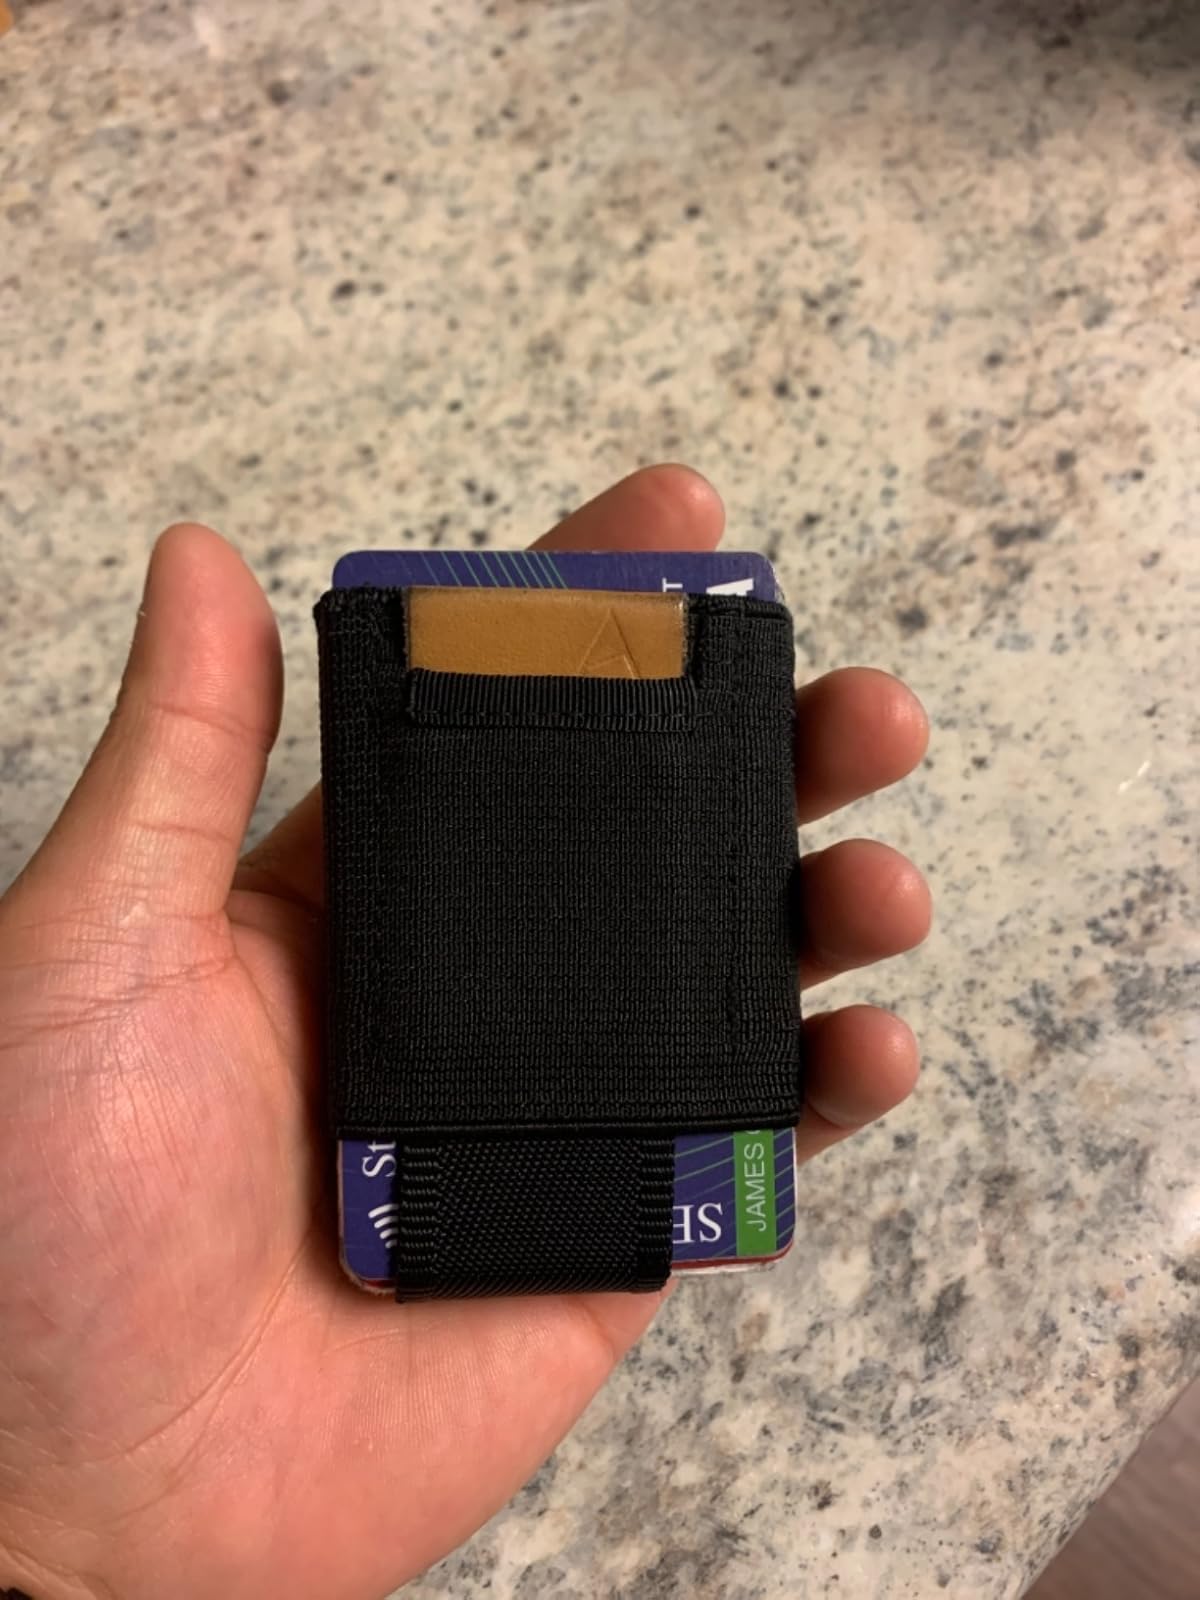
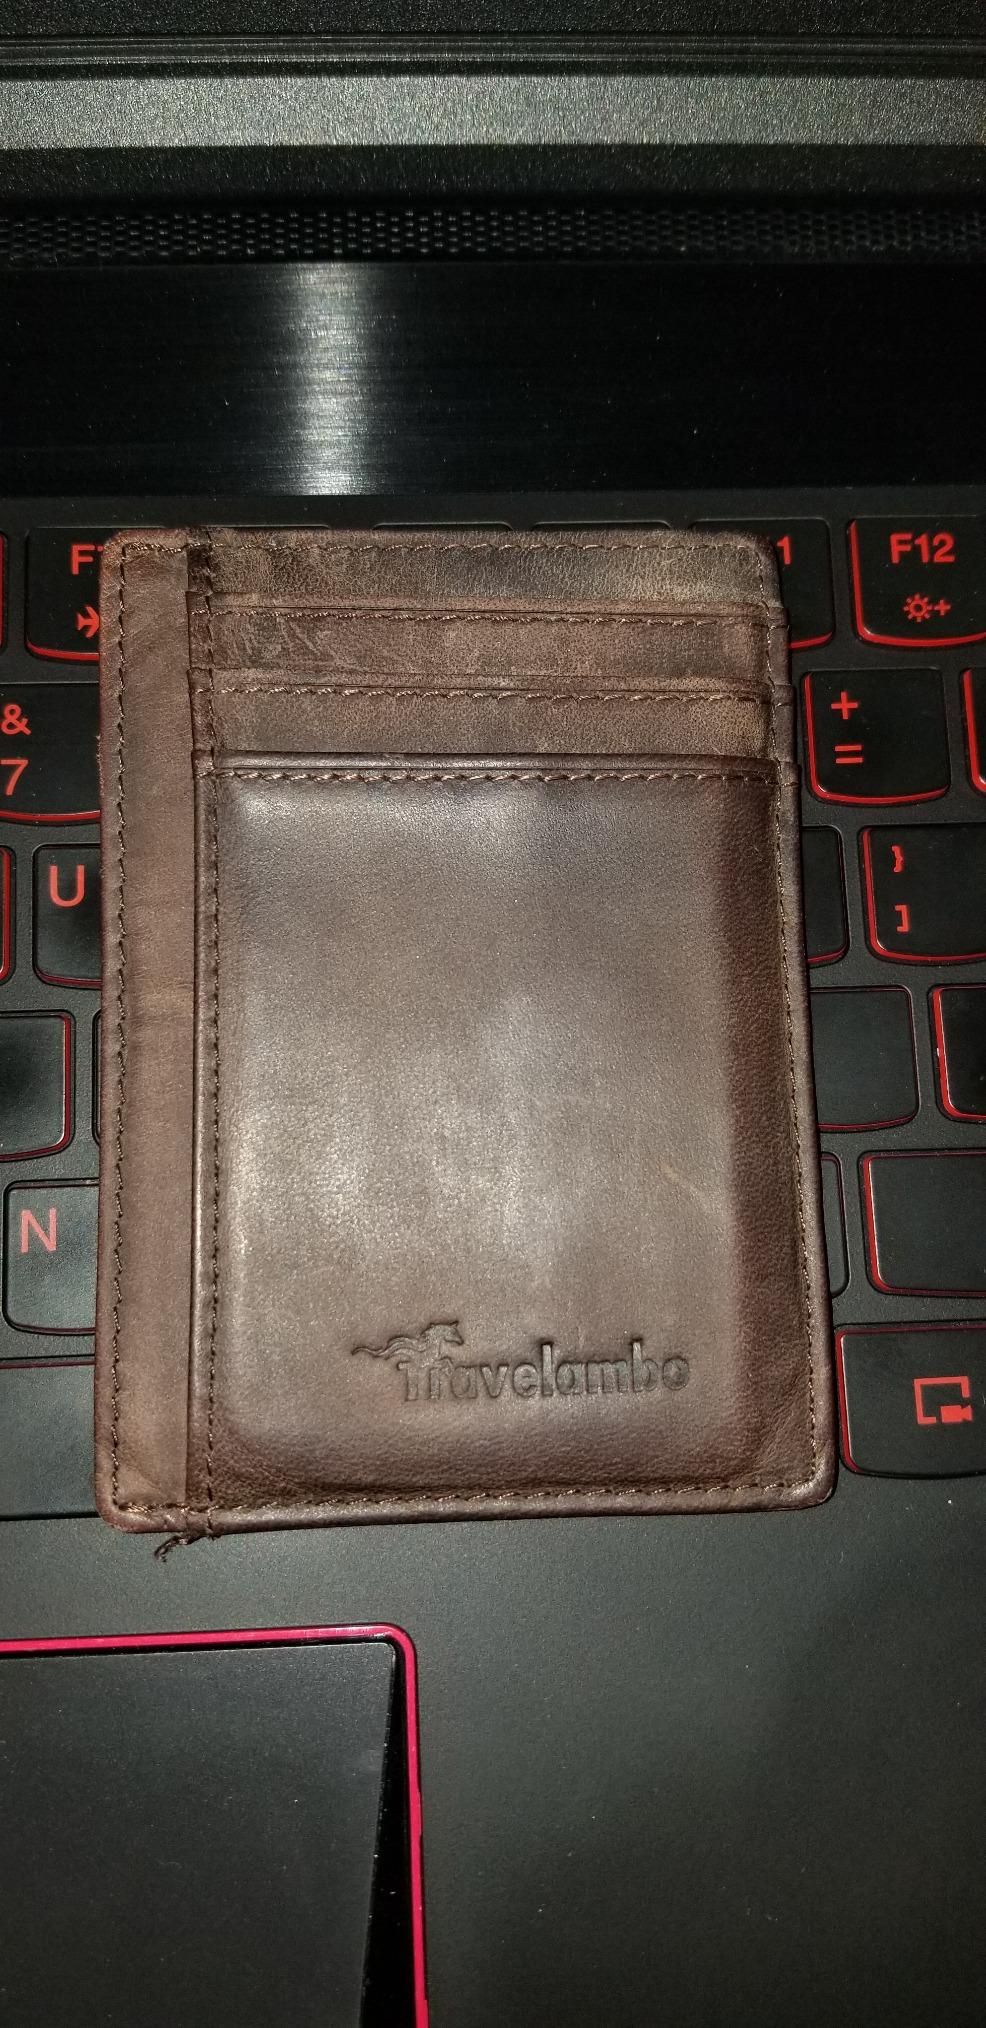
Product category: accessories_wallet
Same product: no